Wake therapy

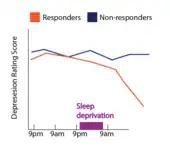
Example timecourse of depression rating scores across a night of sleep deprivation: Responders (orange) to sleep deprivation show lower depression scores (and higher positive mood scores) after sleep deprivation. Nonresponders (blue) do not show a significant change in mood scores.

The only known contraindication to sleep deprivation therapy for individuals with unipolar depression is a risk of seizures. Some studies have shown that the stress associated with a night of sleep deprivation can precipitate unexpected medical conditions, such as a heart attack. Other known side effects of sleep deprivation include general fatigue, and headaches. For individuals with bipolar depression, sleep deprivation can sometimes cause a switch into a manic state.